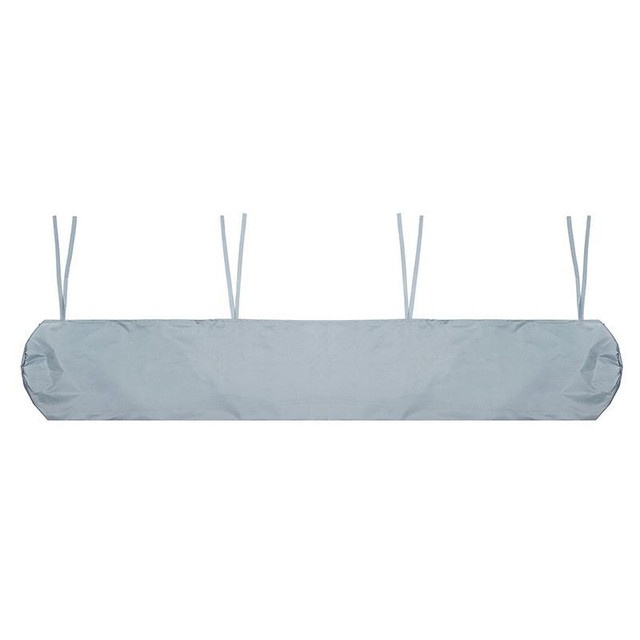
Roller Blind Waterproof & Dustproof Cover - 3M
Brand: SUNSKY
Category: Home & Garden > Decor > Window Treatment Accessories > Window Treatment Replacement Parts